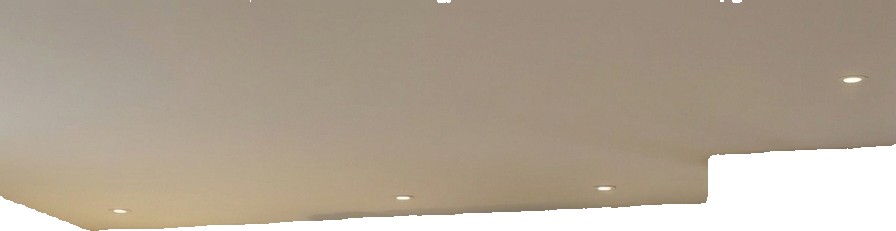
Surface category: ceiling